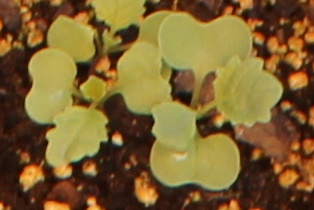
Label: Canola